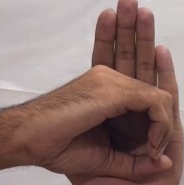
ASL sign: 0